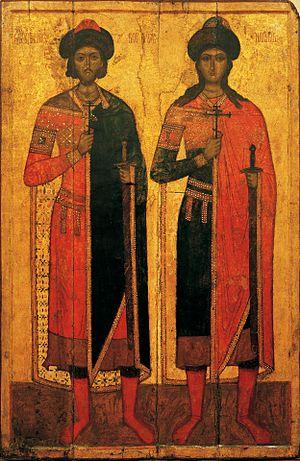
L'école de Novgorod est un courant artistique formé d'un ensemble de peintres russes, connus pour leurs icônes et leurs peintures murales. Ils sont actifs du XIIᵉ au XVIᵉ siècle à Novgorod. Pendant cette période, sous l'influence de Théophane le Grec, les peintres ont conservé les traditions byzantines et leur art est devenu la base de la peinture d'icônes en Russie.